Jainism and non-creationism

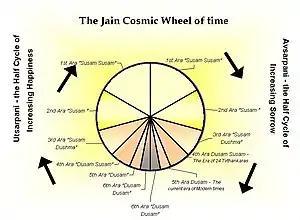
Jain Cosmic Wheel of Time

According to Jainism, time is beginningless and eternal. The cosmic wheel of time rotates ceaselessly. This cyclic nature eliminates the need for a creator, destroyer or external deity to maintain the universe.